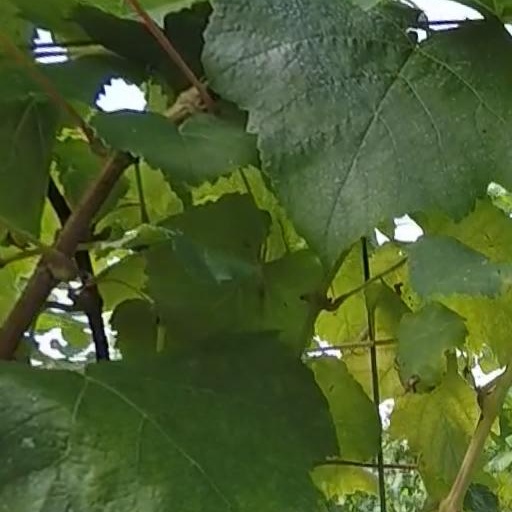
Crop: grape